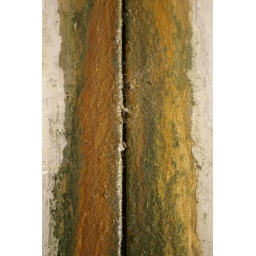
yellow green slime painterlyin a tunnel the runs beneath NC 54 in Chapel Hill, NCraw - no photoshop &amp;amp;tc.